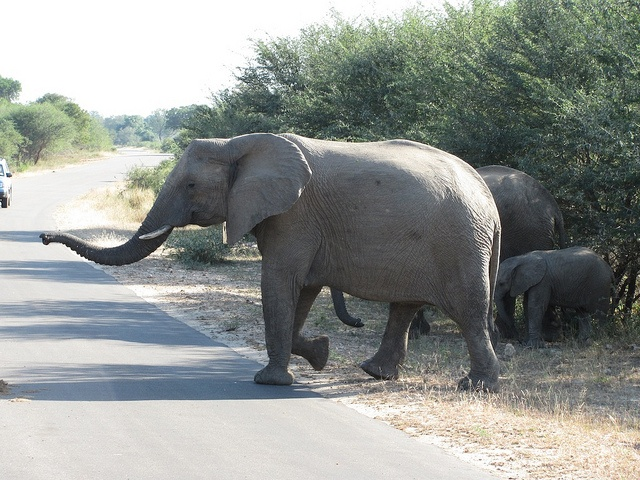
A large elephant walking down a road past wild brush.
A large elephant moves to cross the highway while a child elephant waits with another elephant by the trees.
An elephant standing next to two other elephants crossing the road.
An family of elephants prepare to cross a road.
A family of elephants are trying to cross the road.